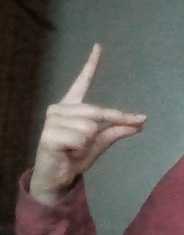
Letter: ta